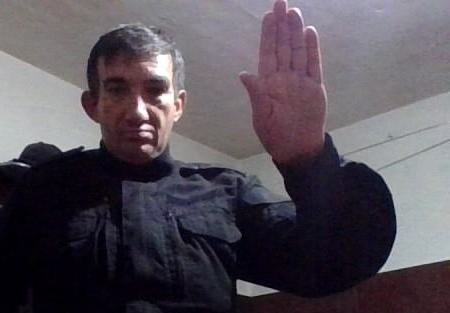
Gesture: stop